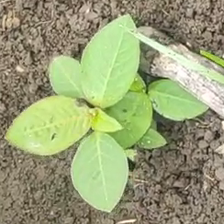
Weed species: Moti_dudhi(Euphorbia_geneculata_L)